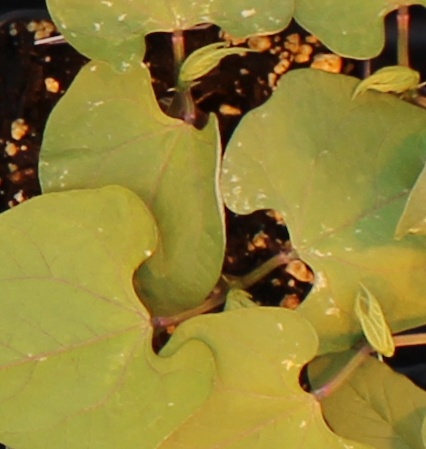
Label: Blackbean